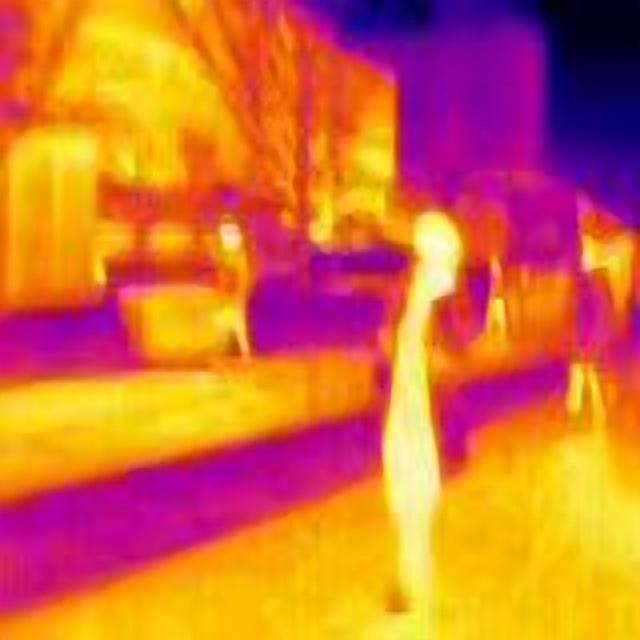
Detected objects:
label: person
label: person
label: person
label: person